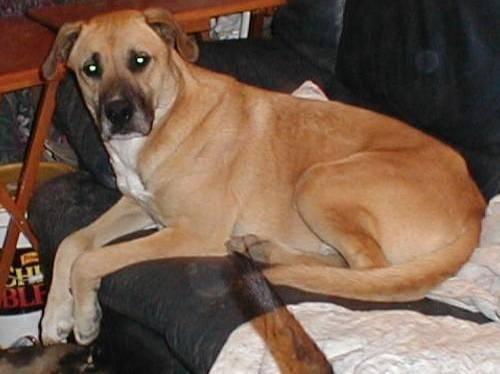
dog